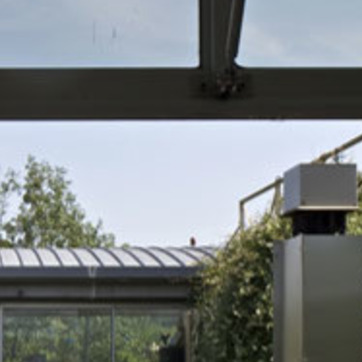
Material: sky